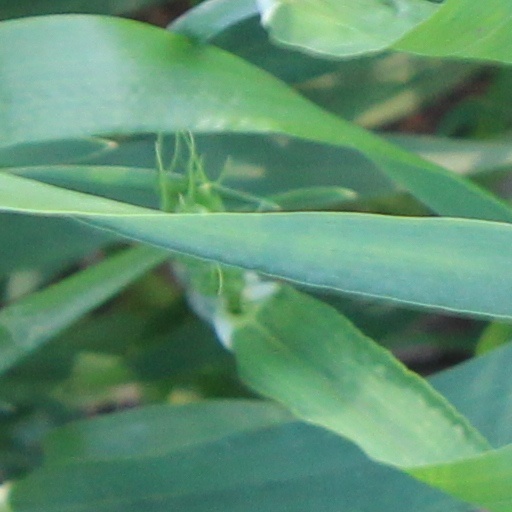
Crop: wheat